Hello Neighbor

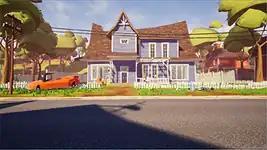

A boy named Nicky Roth is chasing a beach ball, playing football down the street before stopping nearby his neighbor, Theodore Peterson's home. He hears what he presumes is a child screaming and approaches Theodore's window, witnessing Theodore stuffing a child inside his basement only to get caught and thrown back at his house on the other side of the street. From here, Nicky must access Theodore's basement, using a red key, which is located on the second floor of Theodore’s house. Upon doing so, Nicky enters Theodore's complex basement and descends further into the maze, before reaching a door locked with locks of all colors while being pursued by Theodore, the Act ends with Nicky being captured by Theodore, and locked inside a desolate room with windows displaying fake pictures of the outdoors, ending Act 1.